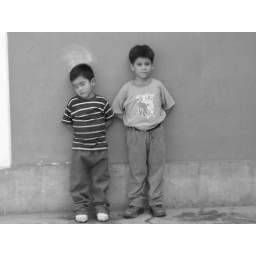
At the preschool I visited, two young boys stand against the wall of the school.